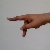
The image shows a hand gesture representing the letter 'P' in Indian Sign Language.